The Chair (film)

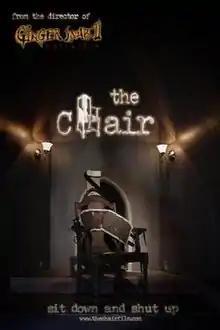

The Chair is a 2007 Canadian horror film directed by Brett Sullivan and co-written with Michael Capellupo.